Sakyong Mipham

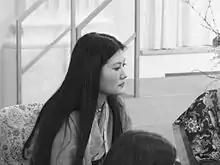
Sakyong Mipham's wife Khandro Tseyang.

The Sakyong's consort is called the Sakyong Wangmo. The current Sakyong Wangmo is Sakyong Mipham's wife Khandro Tseyang Ripa Mukpo, the daughter of Terton Namkha Drimed Rabjam. The Sakyong and Sakyong Wangmo married in a public ceremony on 10 June 2006 in Halifax, Nova Scotia. Khandro Tseyang was officially empowered as Sakyong Wangmo by Penor Rinpoche at a ceremony in Halifax in August 2008. The Sakyong and Sakyong Wangmo have three daughters. The first, Drukmo Yeshe Sarasvati Ziji Mukpo (Lady Dragon Wisdom), was born on 11 August 2010. The second, Jetsun Yudra Lhamo Yangchen Ziji Mukpo, was born 12 March 2013. The third, Dzedrön Ökar Yangchen Ziji Mukpo, was born on 10 April 2015.